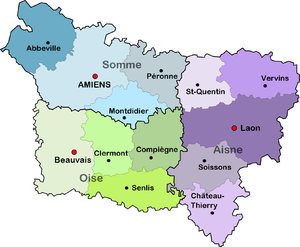
L'histoire sur le territoire de la future Picardie, créée à la fin du XVᵉ siècle, remonte au Paléolithique, époque où les hommes de la Préhistoire s'installèrent sur les terrasses alluviales de la vallée de la Somme. Elle se poursuivit au Néolithique, époque où l'on se sédentarisa et cultiva la terre. À l'âge du fer, les Celtes vinrent s'installer dans cette région puis ce fut la conquête romaine et l'entrée de ce territoire dans l'histoire écrite. Avec les invasions barbares du Vᵉ siècle, une nouvelle période commença, le Moyen Âge, mais ce n'est qu'à la fin du XIᵉ siècle que le mot « Picard » apparut pour la première fois dans un texte : Guillaume le Picard mourut au cours de la Première croisade, en 1098. « Picard » désigna des hommes avant de désigner un territoire. Au XIIIᵉ siècle, il y avait une « nation picarde » à l'Université de Paris.
La Somme est un département français situé dans la région Hauts-de-France. Son nom provient de la Somme, le principal fleuve à traverser son territoire. Formant auparavant, avec l'Aisne et l'Oise, l'ancienne région Picardie, il constitue donc, depuis 2016, avec quatre autres départements, la région Hauts-de-France.